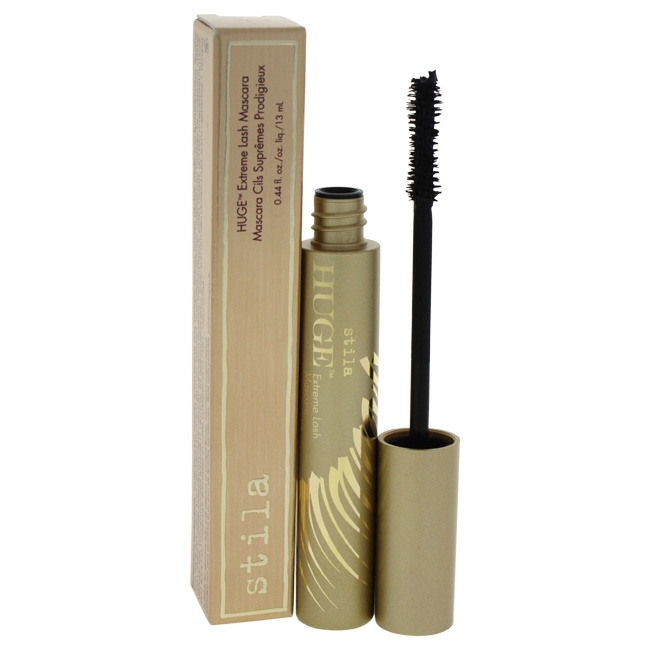
HUGE Extreme Lash Mascara - Black by Stila for Women - 0.44 oz Mascara
Get your biggest, boldest, blackest lashes every with stila huge extreme lash mascara. With just one coat, you instantly get major volume, length, curl, lift and intense black color.
Brand: Stila
Category: Health & Beauty > Personal Care > Cosmetics > Makeup > Eye Makeup > Mascaras